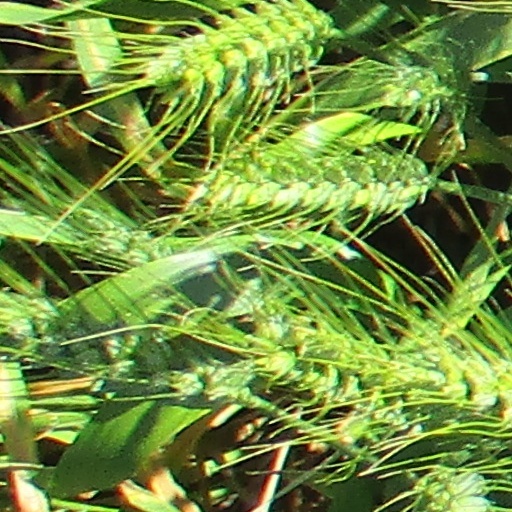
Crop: wheat